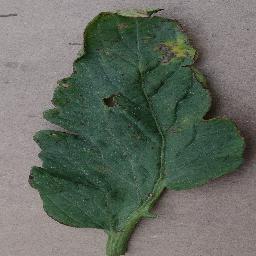
Label: Tomato___Bacterial_spot